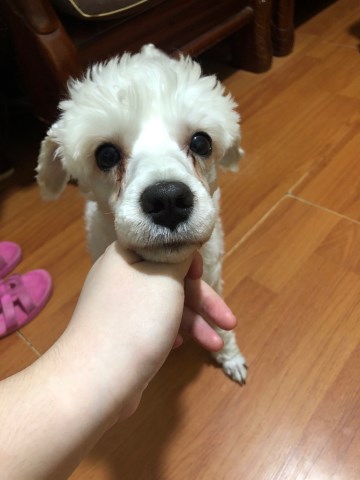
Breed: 2342-n000102-miniature_schnauzer